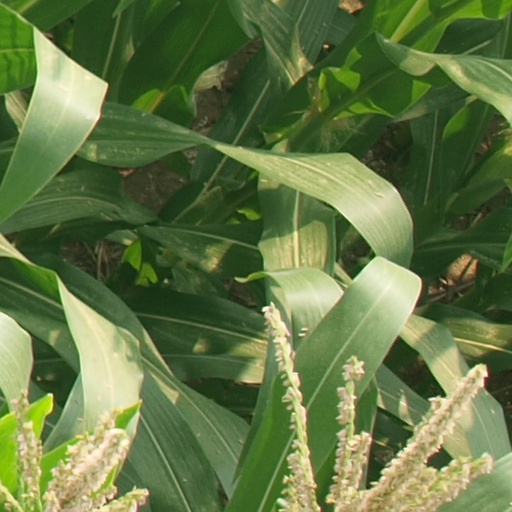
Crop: maize; corn